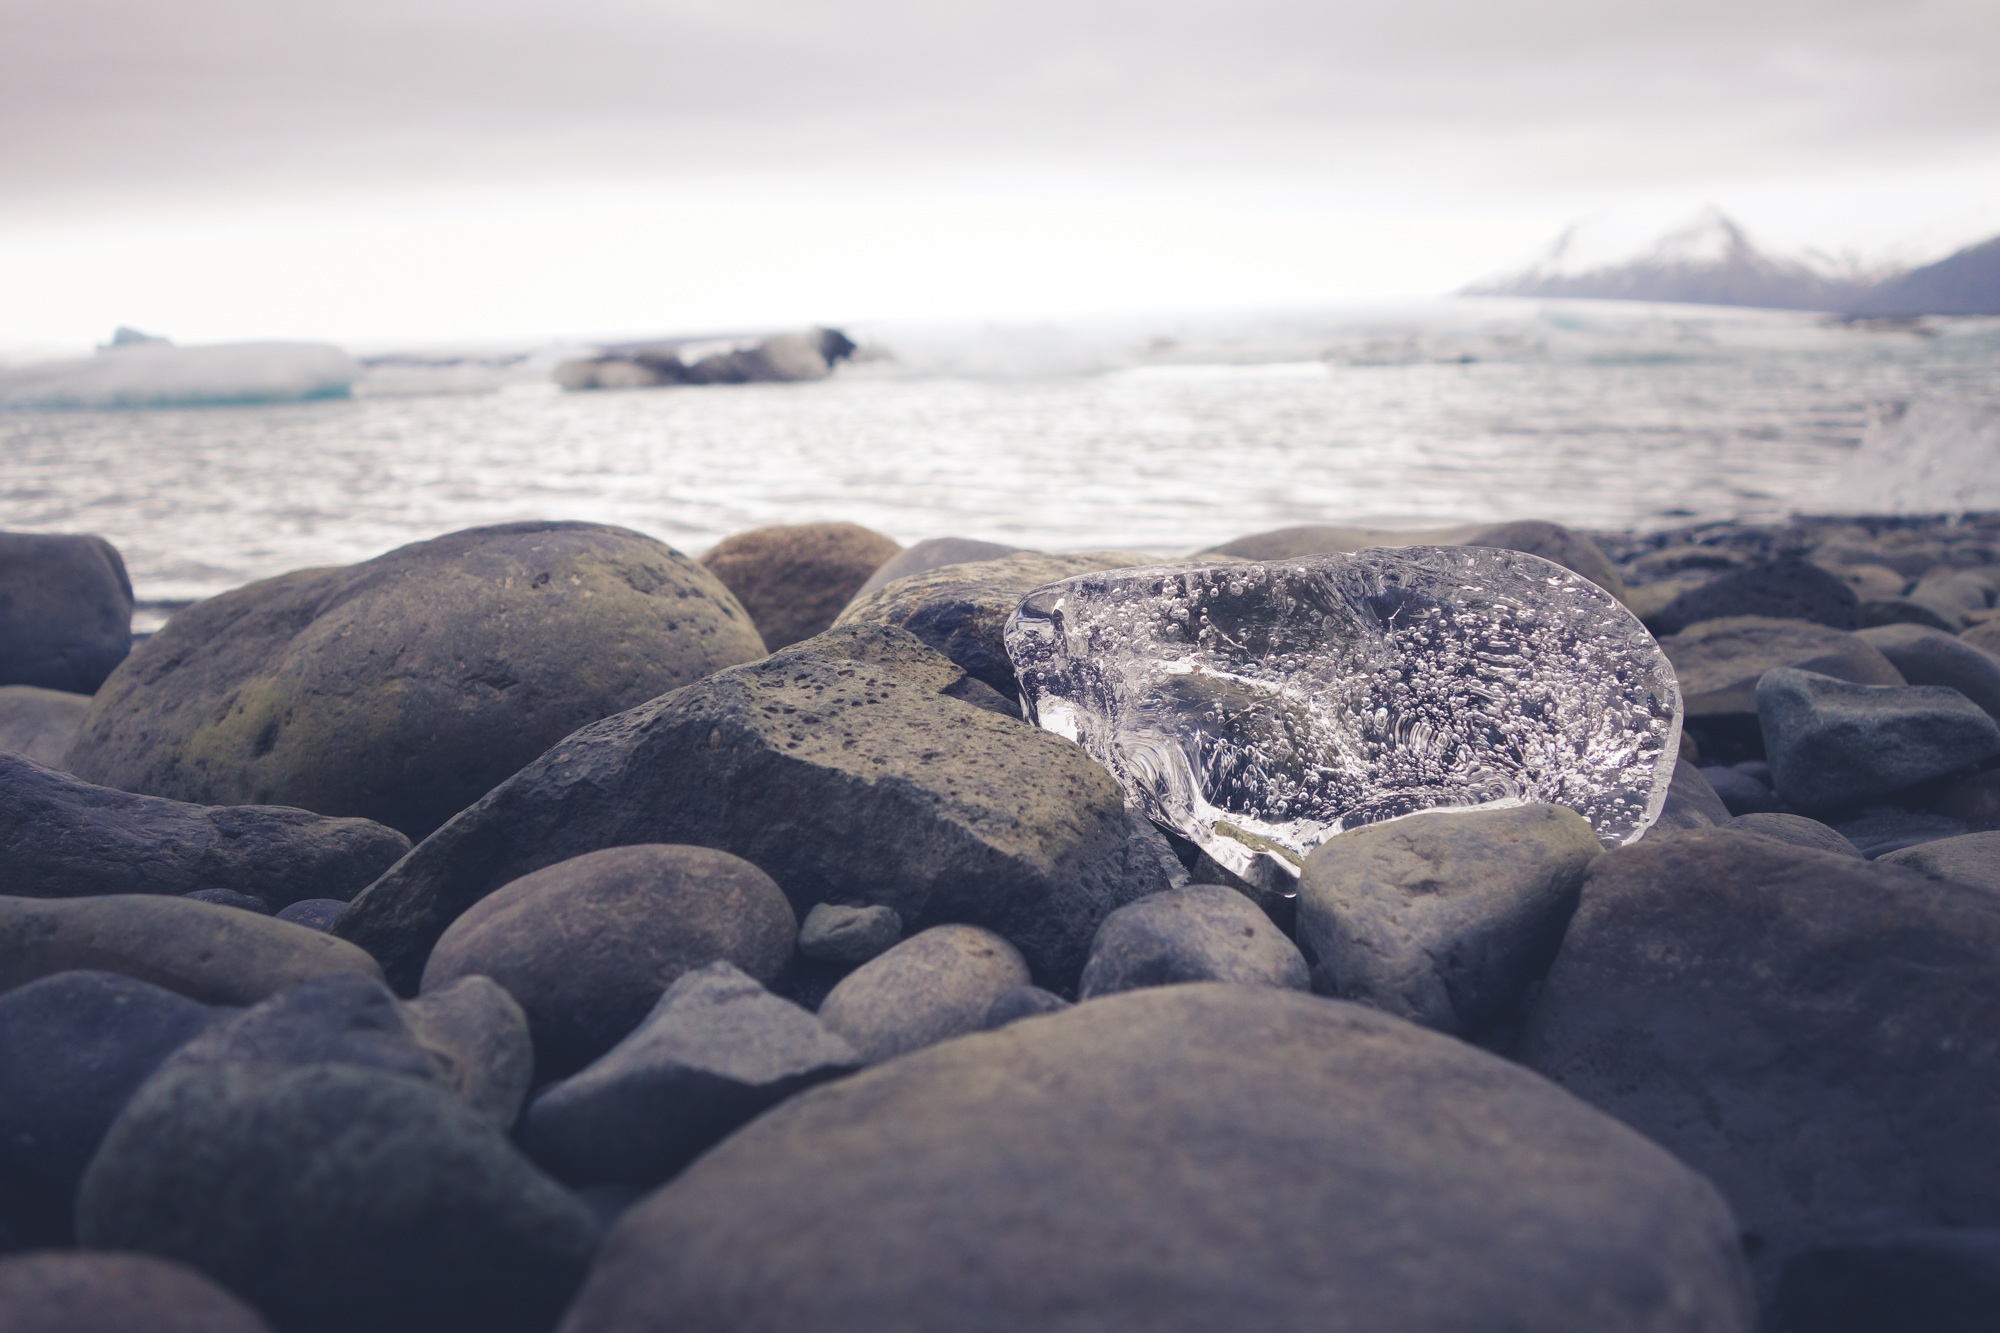
beach, sea, coast, water, sand, rock, ocean, cloud, shore, wave, ice, pebble, material, geology, boulder, wind wave